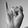
ASL letter: I